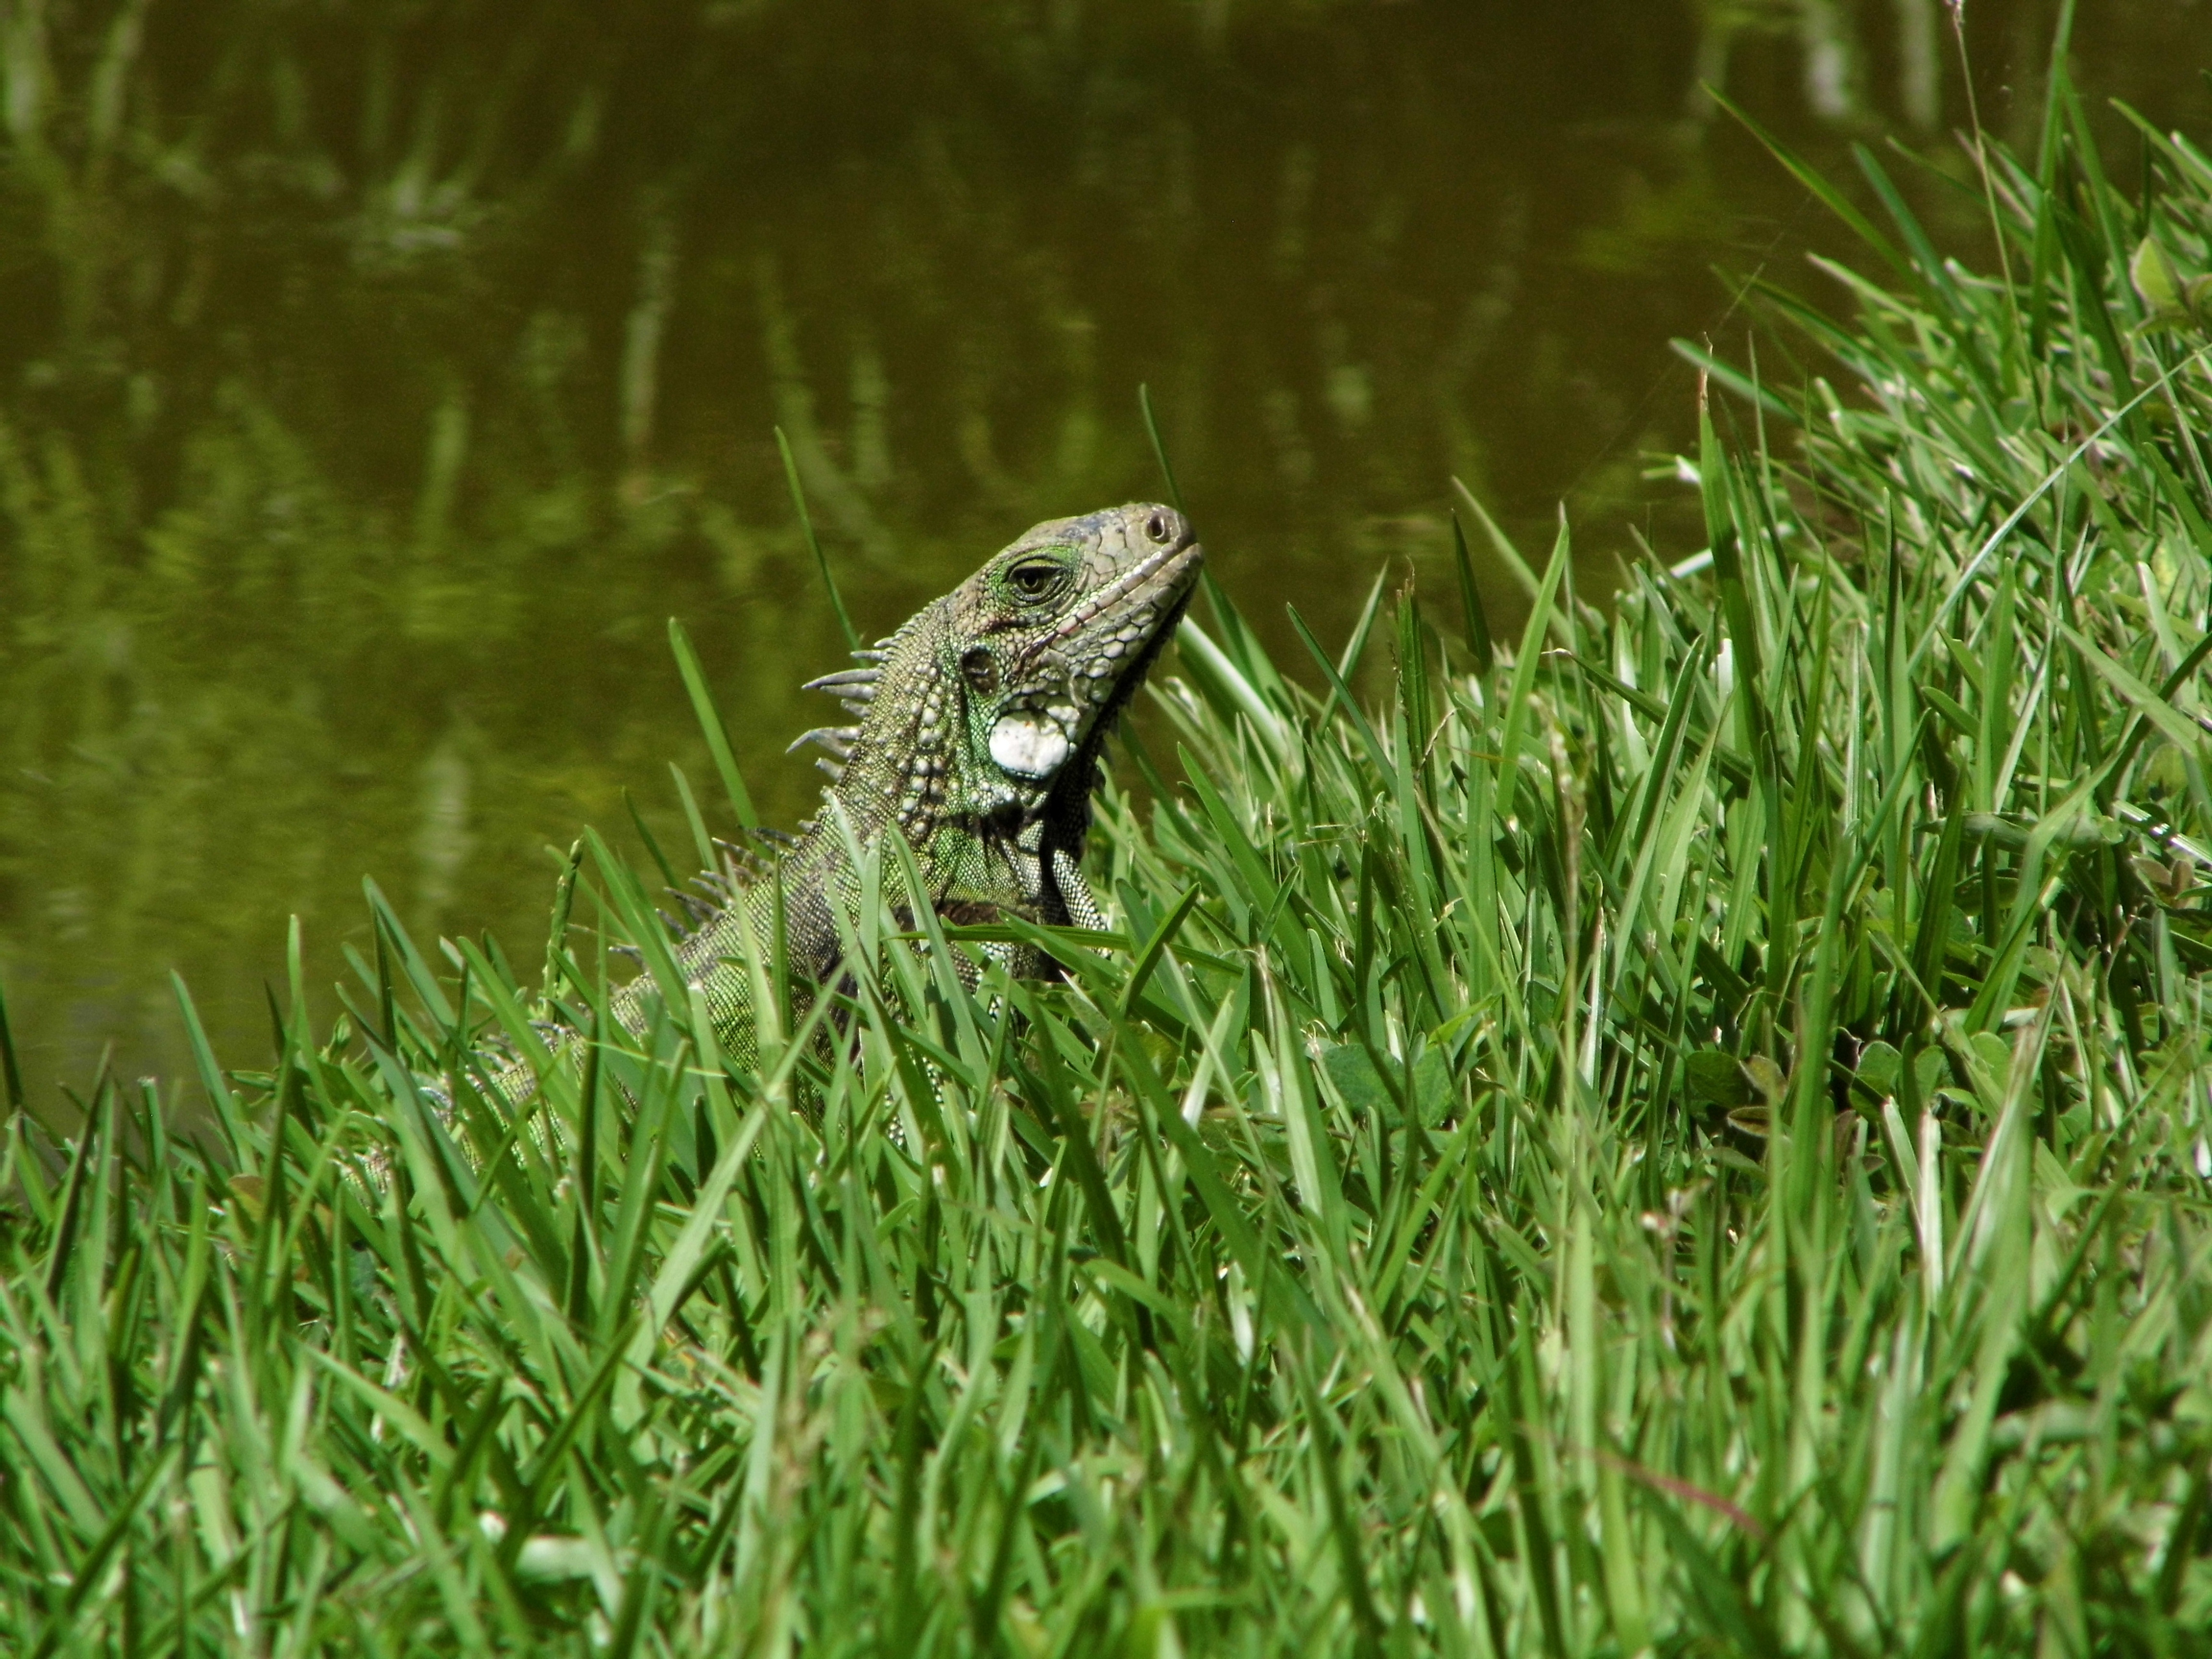
nature, grass, lawn, lake, animal, wildlife, zoo, green, park, reptile, iguana, fauna, alligator, animals, vertebrate, reptiles, scaled reptile